Question: Where is this scene set?
Tambaya: A ina ne hakan?
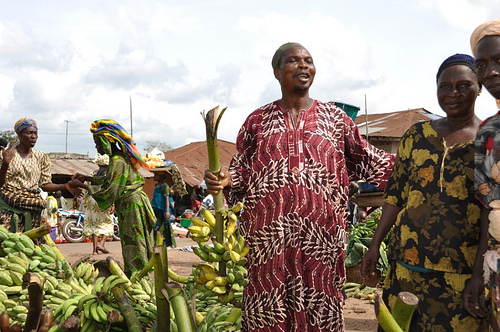
Answer: An outdoor market.
Amsa: A bakin kasuwa?.